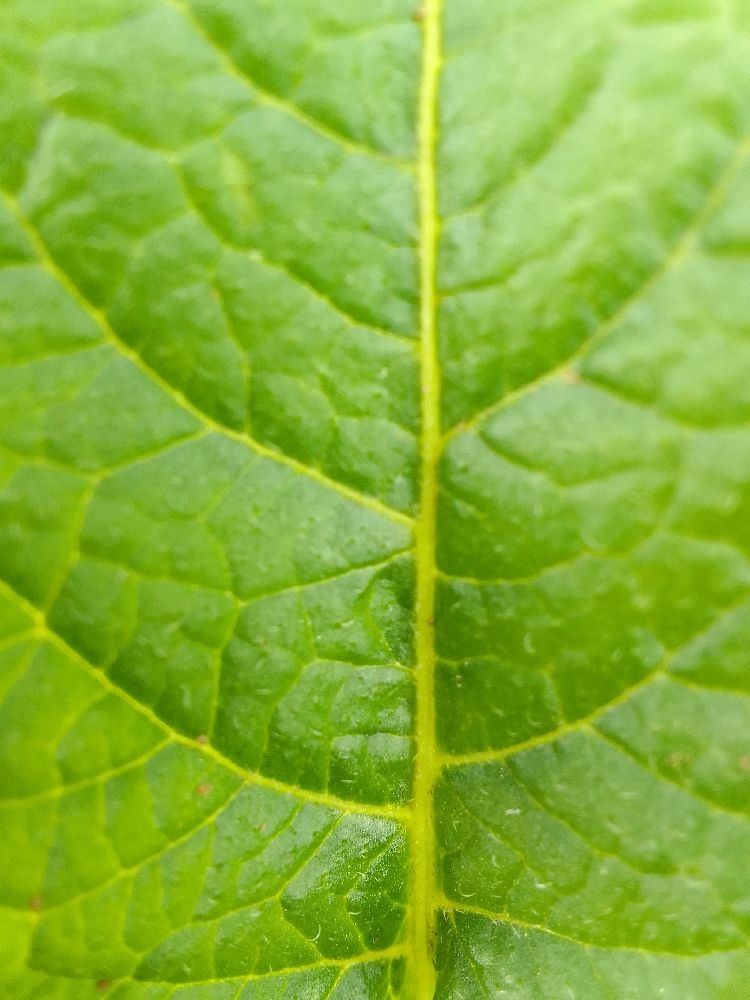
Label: Healthy